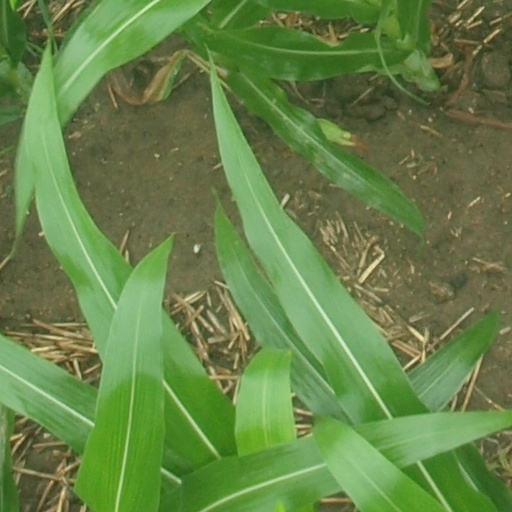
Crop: maize; corn